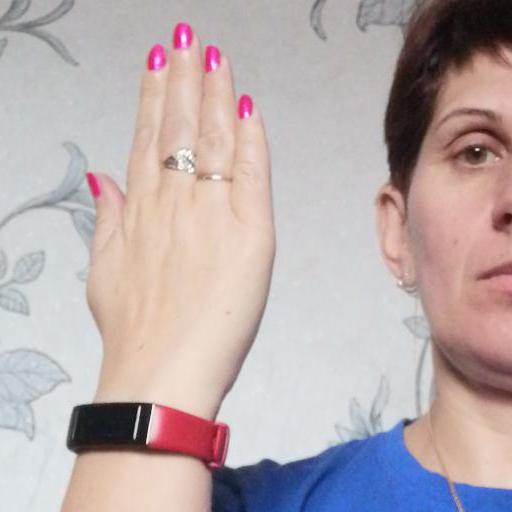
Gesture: stop_inverted